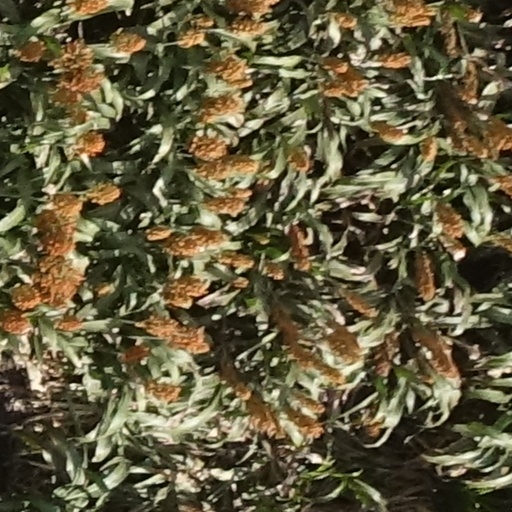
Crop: sorghum